Hematuria

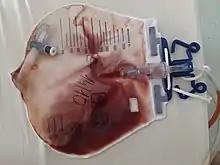
Postrenal hematuria - the presence of blood in urine (because of damage to the urethra and prostate).

Hematuria due to a glomerular source commonly presents as dysmorphic red blood cells (misshapen red blood cells) or red cell casts (small tubular structures made up of red blood cell components) on urine microscopy. This occurs due to the red blood cells being deformed as they pass through the glomerular capillaries into the renal tubules and eventually into the urinary system. Normally, red blood cells should never pass from the glomerular capillary into the renal tubule, and this is always a pathological process. Glomerular causes include: